Antiproton Decelerator

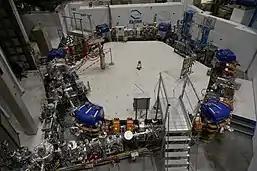
ELENA ring

ELENA (Extra Low ENergy Antiproton) is a 30 m hexagonal storage ring situated inside the AD complex. It is designed to further decelerate the antiproton beam to an energy of 0.1 MeV for more precise measurements. The first beam circulated ELENA on 18 November 2016. GBAR was the first experiment to use a beam from ELENA, with the rest of the AD experiments to follow suit after LS2 when beam transfer lines from ELENA will have been laid to all the experiments using the facility.